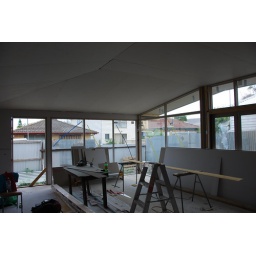
Back room all plastered and with all glass in except the side door (left).